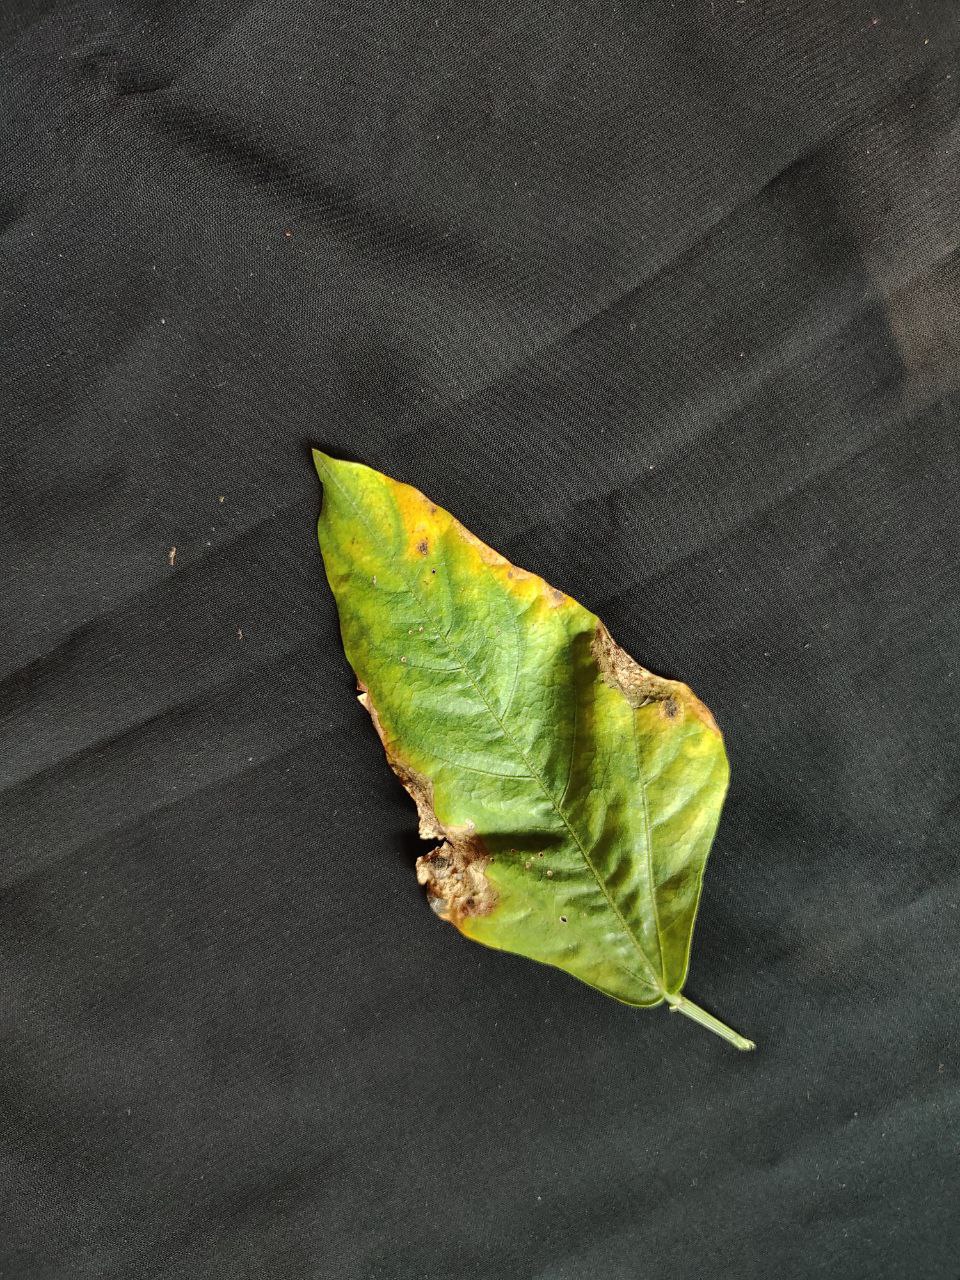
Crop: cowpea
Leaf condition: Bacterial wilt